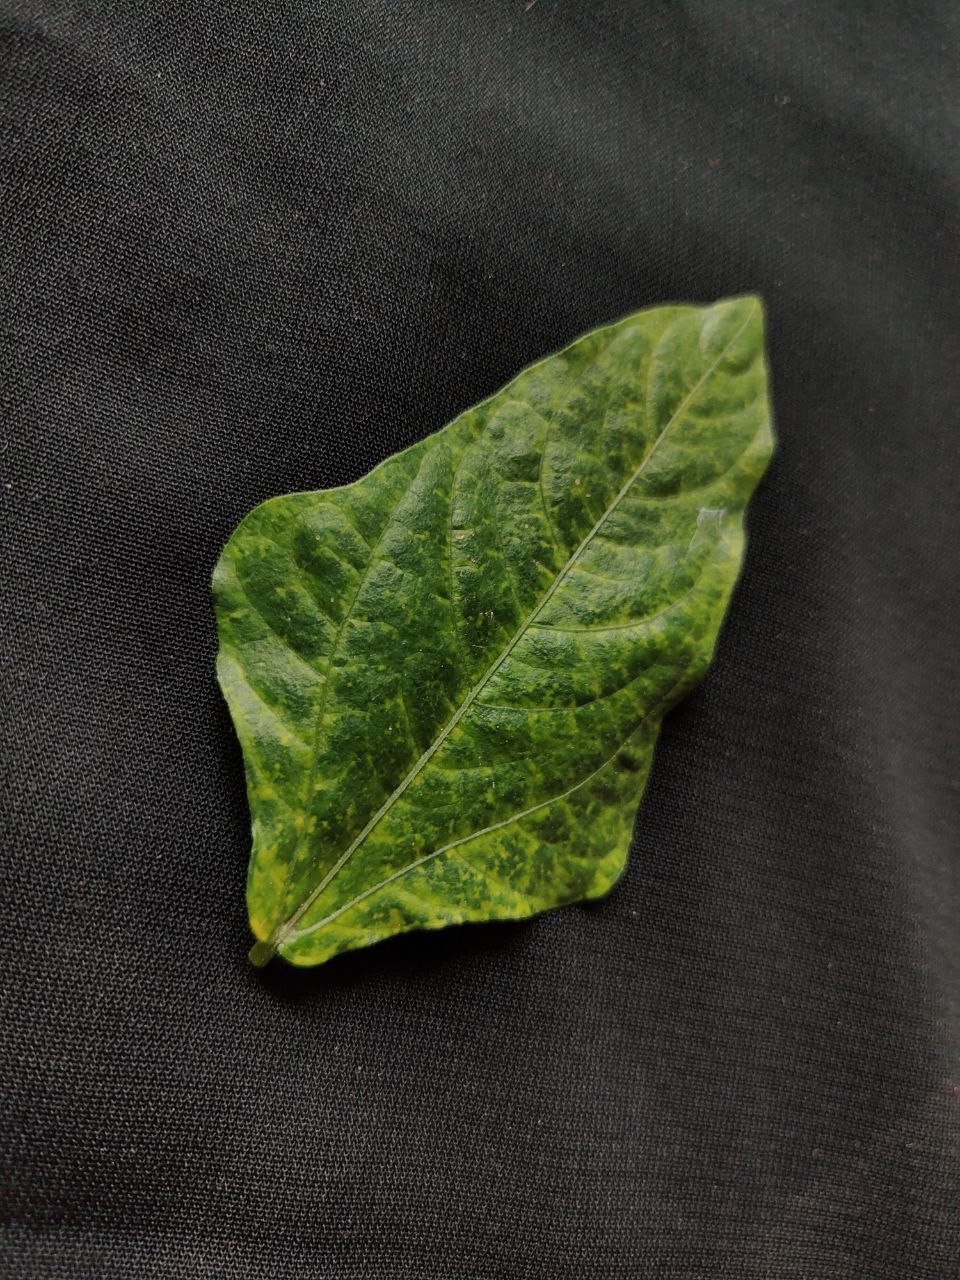
Crop: cowpea
Leaf condition: Mosaic Virus